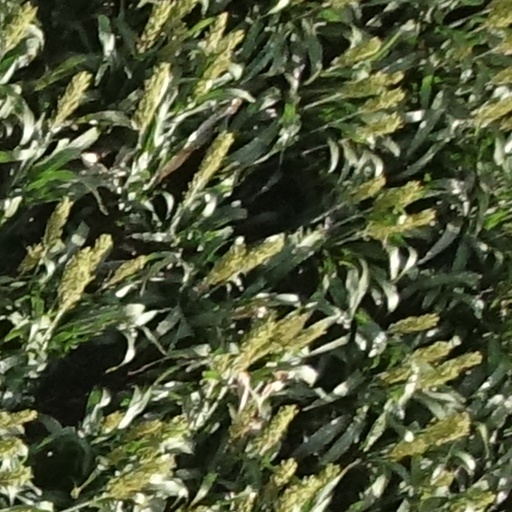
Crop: sorghum